Tickle Me (musical)

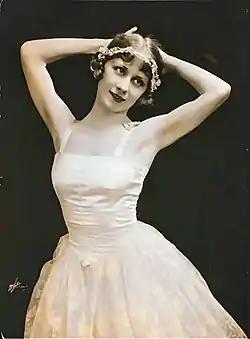
Dancer Olga Mishka from "Tickle Me", 1921 NYPL Digital Gallery

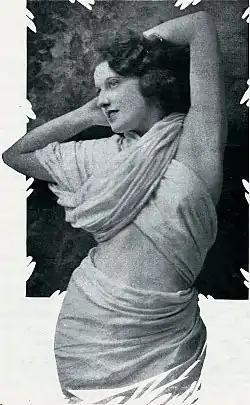
Memphis Russell, a cast member in "Tickle Me" on Broadway (1920)

Act I. Scene 1 — Studio of Poisson Picture Corp., Hollywood.
Scene 2 — Customs House, Calcutta, India.
Scene 3 — Garden of Paradise, Tibet.
Scene 4 — The Veil of Mystery.
Scene 5 — Ceremony of the Sacred Bath.Act II.